Clywedog Trail

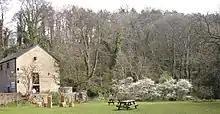
Nant Mill, in Coedpoeth near Wrexham

The Clywedog Trail is a footpath close to Wrexham in Wales. Starting at the Minera Lead Mines and running to King's Mills it follows the course of the River Clywedog. It is a haven for walking, relaxation and enjoying the peace of the wildlife. The Clywedog region played a role in the Industrial Revolution; ironmaking began in 1670, smelting iron ore with coke began in 1721 and John Wilkinson set up shop in 1761. For many years the area was one of the most important iron manufacturing centres in the world.